Sapping

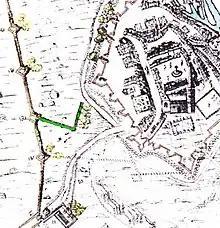
A detail from the Clampe's map of the siege of Newark (6 March 1645 – 8 May 1646) showing in green a sap that allows Roundhead siege artillery to be placed closer to the fortifications of Newark than the circumvallation. Notice that the lines of advance of the zig-zag are at such an angle and position that the defenders were unable to bring enfilade fire to bear.

During the English Civil War, there was a siege of Newark-on-Trent which took place from 6 March 1645 – 8 May 1646. A detailed map of the Cavaliers defences of Newark and the lines of circumvallation and contravallation along with the besiegers redoubts and fortified camps was drawn up by R Clampe, the besieging Roundheads' chief engineer. It includes a zig-zag sap emerging from a bastion of the circumvallation. The zig-zags are at such angles and positions that the defenders were unable to bring enfilade fire to bear. Once the sap was completed four cannons were placed much closer to a gateway than those in bastions of the circumvallation.